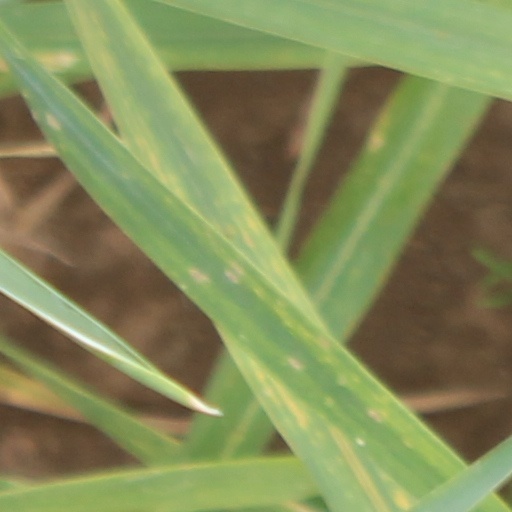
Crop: wheat